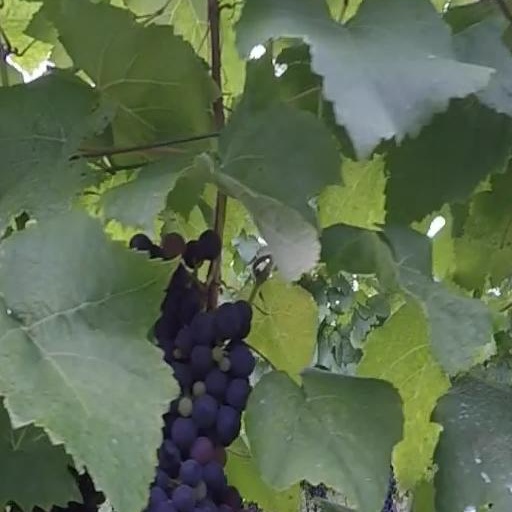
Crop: grape